Adamjee Export Processing Zone

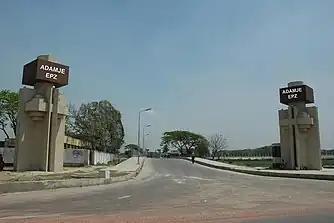
Adamjee Export Processing Zone, also known as Narayanganj EPZ

Adamjee EPZ is located in Adamjinagar, Siddhirganj, approximately 15 km from Dhaka, the capital city. It is 27 km from Hazrat Shahjalal International Airport and 255 km from the Port of Chittagong.